Answer in natural language. Consider the 3D positions of the objects in the scene and not just the 2D positions in the image. Is the centerpoint of  Television (highlighted by a blue box) at a higher height than framed monochromatic wall decor painting (highlighted by a green box)? Choose between the following options: yes or no
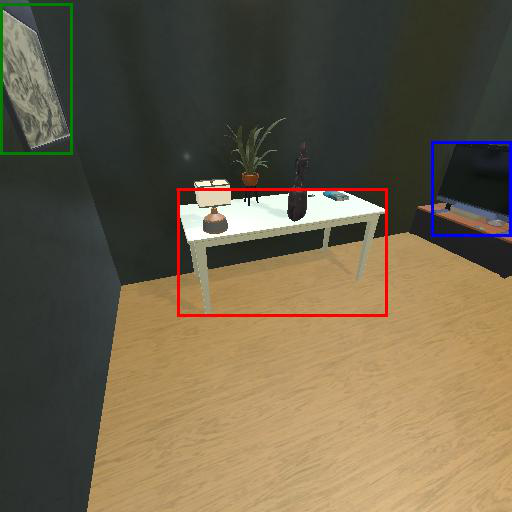
<answer>no</answer>